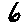
Label: 6